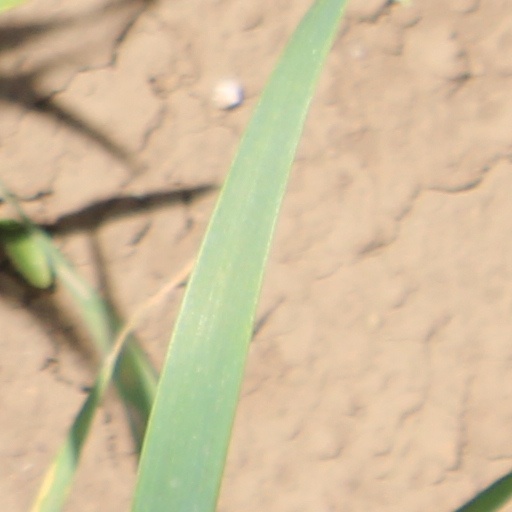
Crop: wheat